Farming/language dispersal hypothesis

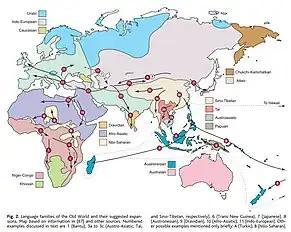
Language families of the Old World and their suggested expansions

The farming/language dispersal hypothesis links the spread of farming in pre-historic times with the spread of languages and language families. The hypothesis is that a language family begins when a society with its own language adopts farming as a primary means of subsistence while its neighbors are hunter-gatherers who speak unrelated languages. A sedentary farming society supports a much greater density of population than its neighboring nomadic or semi-nomadic hunter-gatherers. The language of the farming society displaces that of the hunter-gatherer society which may also become agricultural. Farming and the language of the original farmers spread to more and more societies. In some cases the original language, which evolves over time into many different but related languages, has attained world-wide dispersion.